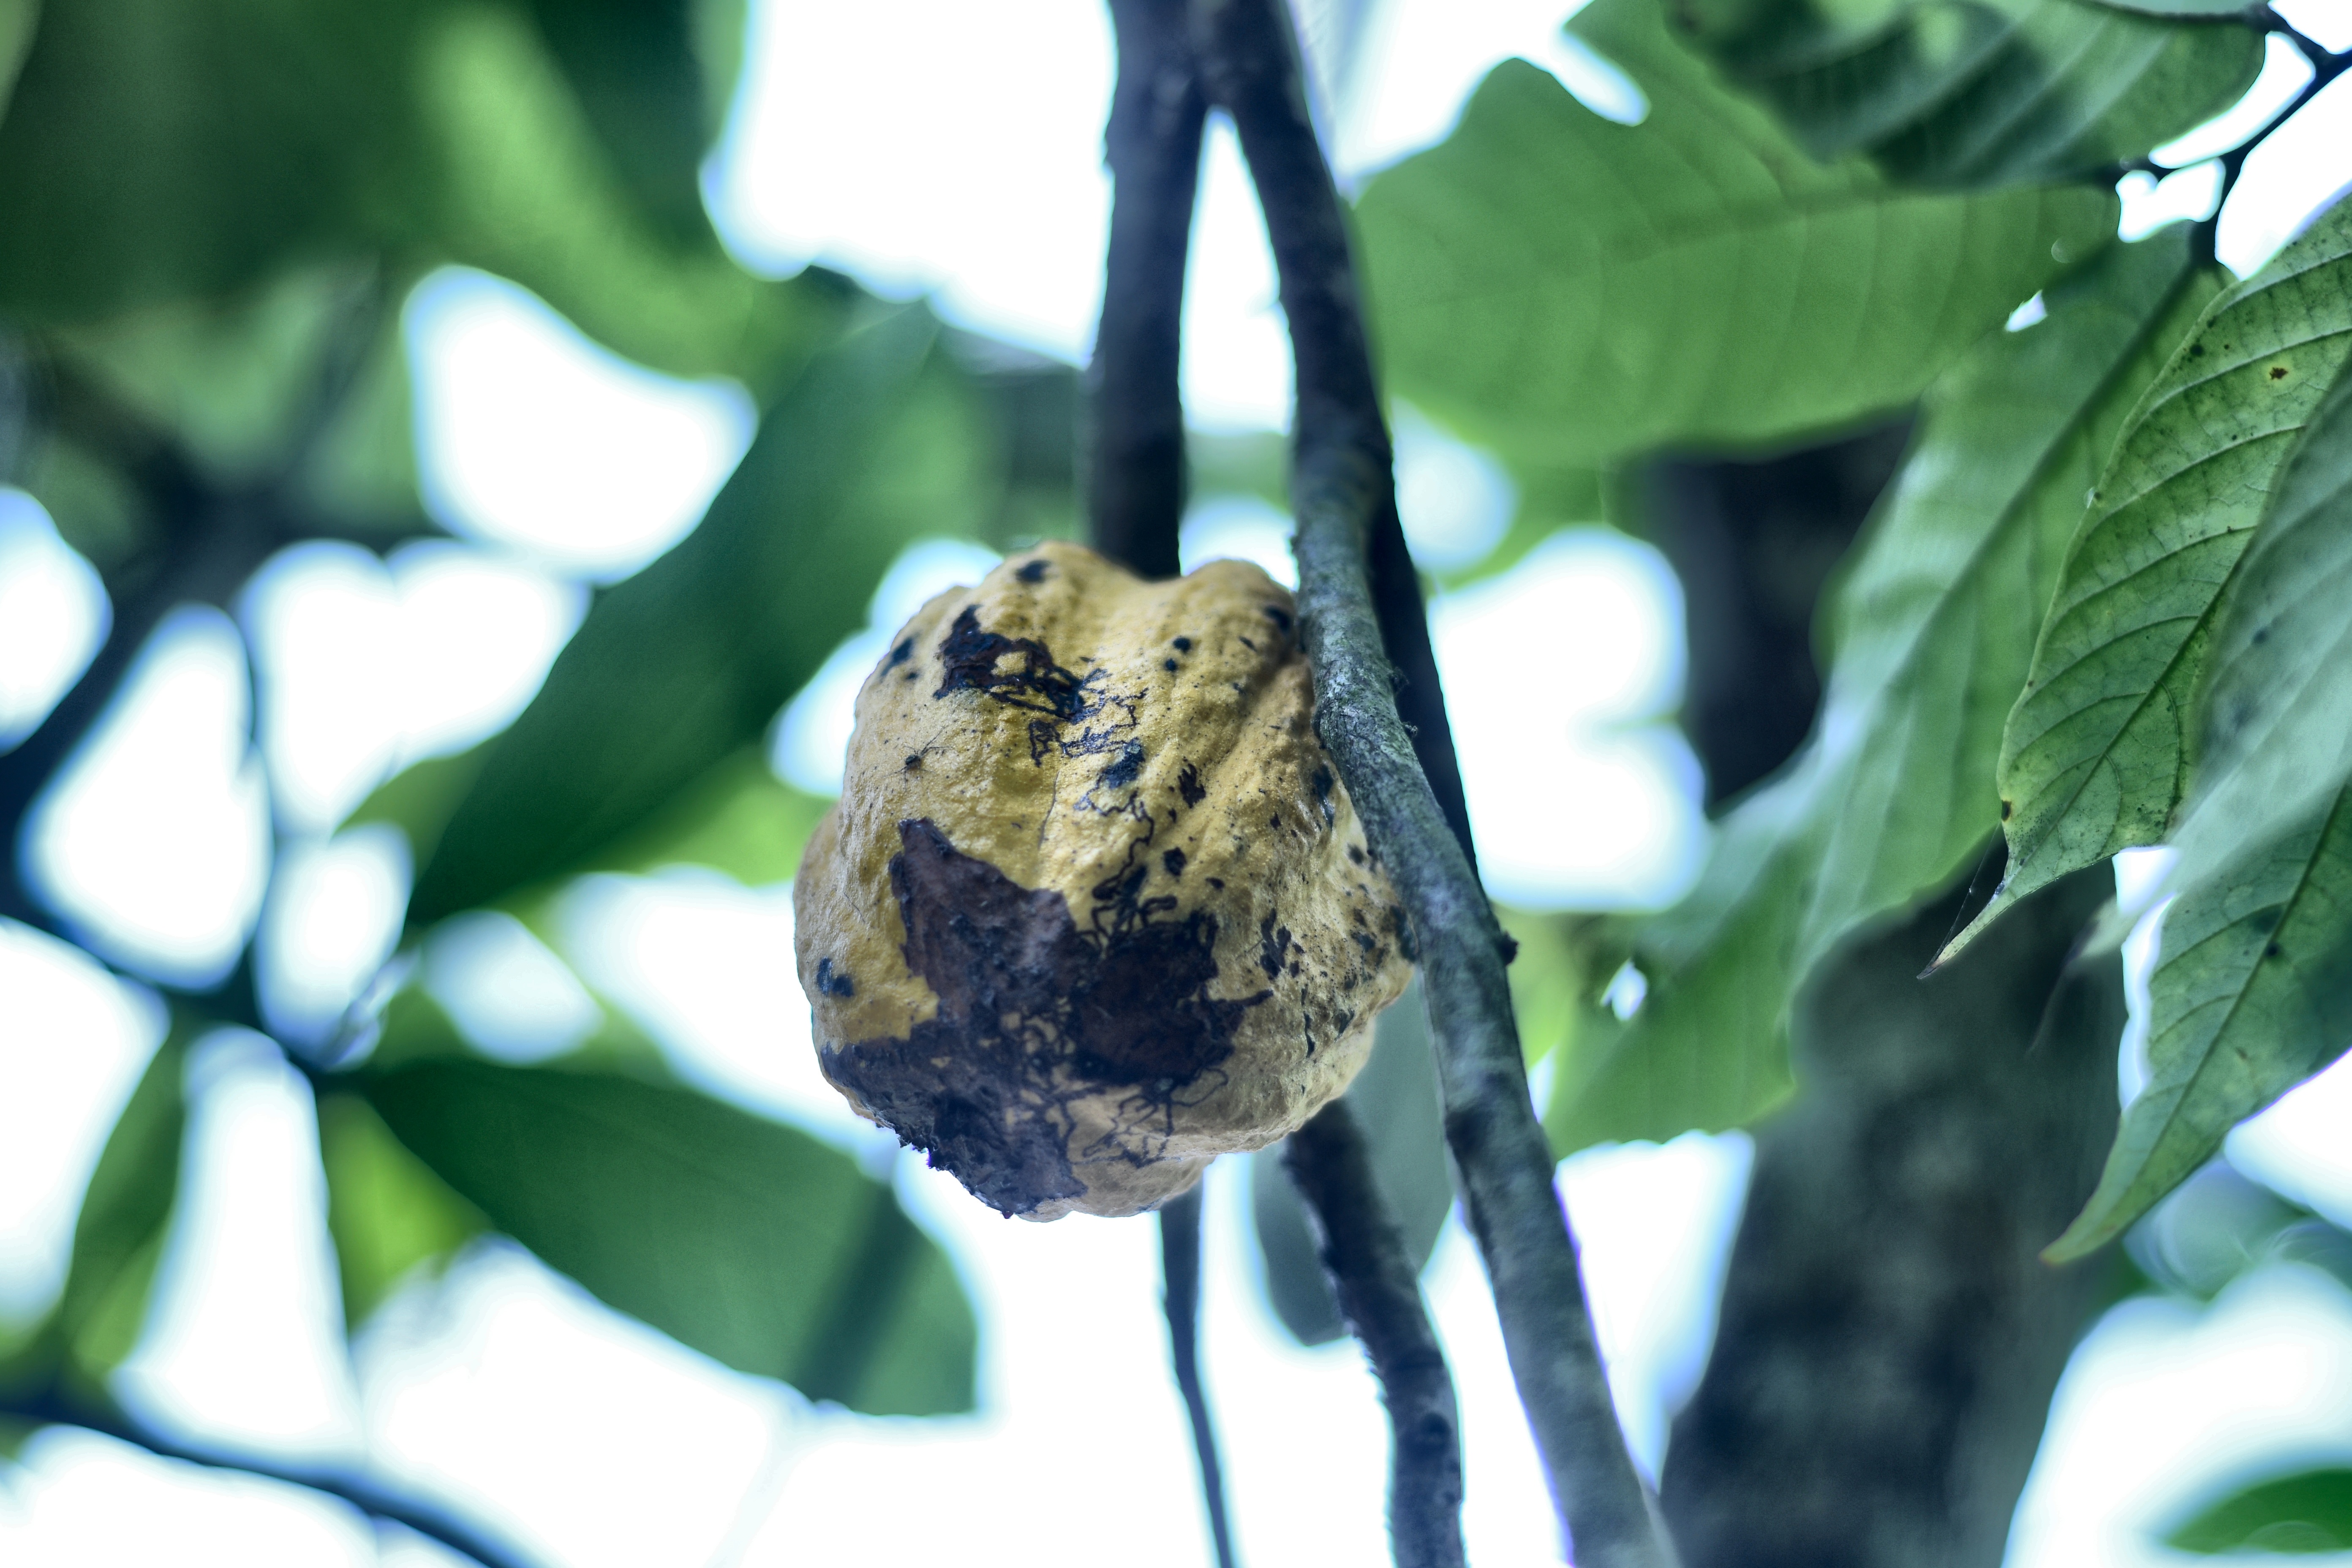
Maturity: mature
Variety: Guiana